Everything Will Be Alright in the End

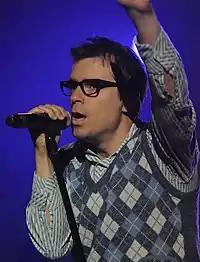
Rivers Cuomo (pictured in 2010) is credited with co-writing the entire album.

"Belladonna" includes the songs "Ain't Got Nobody", "Lonely Girl", "Da Vinci", "Go Away", "Cleopatra" and "Return to Ithaka", all of which deal with Cuomo's relationships with women. "Lonely Girl", written by Cuomo and Joshua Berman Alexander, features a power pop sound and "blend of heavy guitars mixed with a soft-singing Rivers Cuomo" and has been compared Weezer's earlier style on "The Green Album". "Da Vinci", also co-written by Cuomo and Alexander, serves as the album's third single. Scott Heisel of "Alternative Press" compared the song, sonically, to "Pork and Beans", off "The Red Album". He also described the song as "a love song of the purest order, directed toward a beautiful woman [...] or perhaps a soothing lullaby to a crying infant." The song also features a prominent whistling hook, which producer Ric Ocasek heavily criticized. The preceding single, "Cleopatra", was written solely by Cuomo. The song features the use of harmonica, acoustic guitar and a heavier sounding middle eight, which Chris Coplan at Consequence of Sound characterized as sounding like "Weezer" (1994). Cuomo took inspiration for the song from the Shakespeare tragedy, "Antony and Cleopatra".